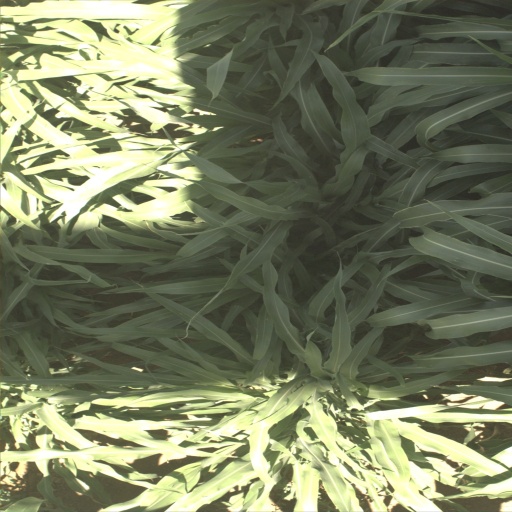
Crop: sorghum